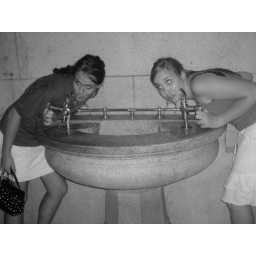
we look special ed. seriously. this is in the train station in d.c. the water tasted terrible.